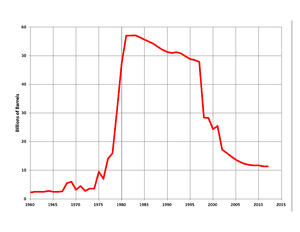
L’Oil & Gas Journal estima qu'à partir de 2007, les réserves prouvées de pétrole au Mexique représentaient 12,4 milliards de barils. L'US Energy Information Administration estima que les réserves mexicaines prouvées atteignaient 10,3 milliards de barils en 2013.